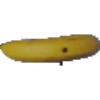
Label: Banana 1